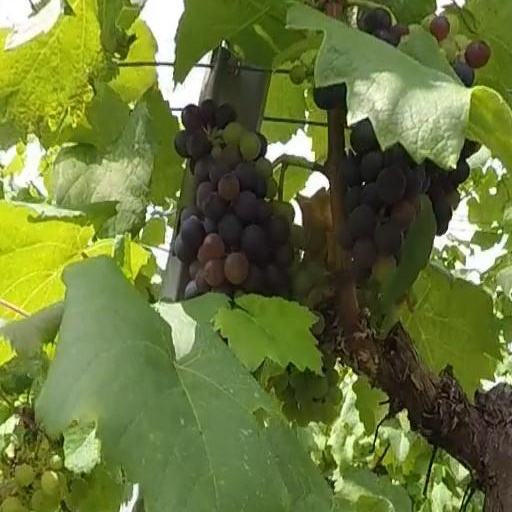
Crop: grape